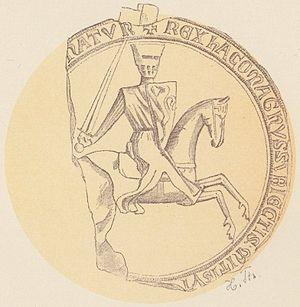
Hákonar saga Hákonarsonar ou Hákonar saga gamla Hákonarsonar en vieux norrois, raconte l'histoire de la vie et du règne du roi Haakon Haakonarson de Norvège.